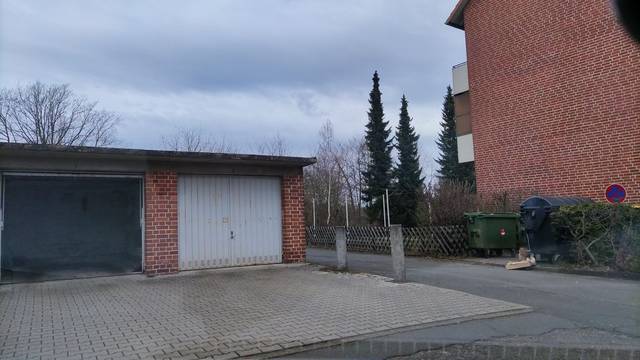
Region: Germany
Coordinates: 53.261, 10.402